Squeezed states of light

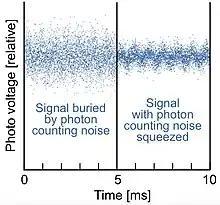
Fig. 4: Photo voltages of a photo diode detecting light.

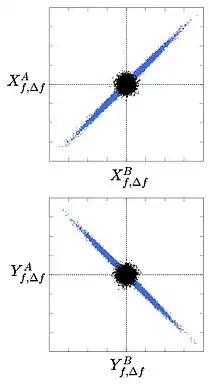

Squeezed light is used to reduce the photon counting noise (shot noise) in optical high-precision measurements, most notably in laser interferometers. There are a large number of proof-of-principle experiments. Laser interferometers split a laser beam in two paths and overlap them again afterwards. If the relative optical path length changes, the interference changes, and the light power in the interferometer's output port as well. This light power is detected with a photo diode providing a continuous voltage signal. If for instance the position of one interferometer mirror vibrates and thereby causes an oscillating path length difference, the output light has an amplitude modulation of the same frequency. Independent of the existence of such a (classical) signal, a beam of light always carries at least the vacuum state uncertainty (see above). The (modulation) signal with respect to this uncertainty can be improved by using a higher light power inside the interferometer arms, since the signal increases with the light power. This is the reason (in fact the only one) why Michelson interferometers for the detection of gravitational waves use very high optical power. High light power, however, produces technical problems. Mirror surfaces absorb parts of the light, become warmer, get thermally deformed and reduce the interferometer's interference contrast. Furthermore, an excessive light power can excite unstable mechanical vibrations of the mirrors. These consequences are mitigated if squeezed states of light are used for improving the signal-to-noise-ratio. Squeezed states of light do not increase the light's power. They also do not increase the signal, but instead reduce the noise.